Monarchies in the Americas

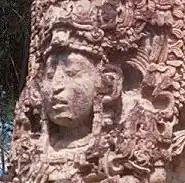
Stele representing King Uaxaclajuun Ub'aah K'awiil of Copan

The Inca Empire spread across the north western parts of South America between 1438 and 1533, ruled over by a monarch addressed as the "Sapa Inca", "Sapa", or "Apu". The Inca civilization emerged in the Kingdom of Cusco, and expanded to become the "Ttahuantin-suyu", or "land of the four sections", each ruled by a governor or viceroy called "Apu-cuna", under the leadership of the central "Sapa Inca". The Inca Empire eventually fell to the Spanish in 1533, when the last "Sapa Inca" of the empire, Atahualpa, was captured and executed on 29 August. The conquerors installed other "Sapa Inca" beginning with Atahualpa's brother, Túpac Huallpa. Manco Inca Yupanqui, originally also a puppet Inca Emperor installed by the Spaniards, rebelled and founded the small independent Neo-Inca State in Vilcabamba, and the line continued until the death of Túpac Amaru in 1572.